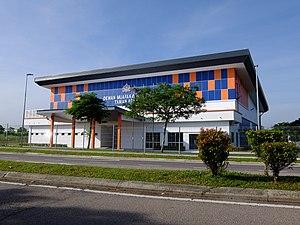
Le hall est une grande salle servant d'entrée dans les habitations individuelles et collectives, ou d'espace de dégagement dans les édifices recevant du public.